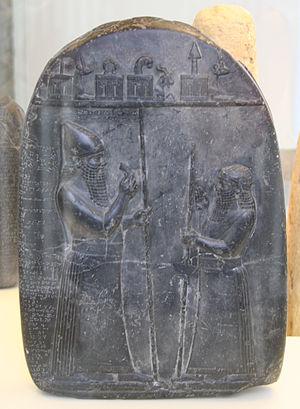
La civilisation babylonienne s'épanouit en Mésopotamie du Sud du début du IIᵉ millénaire av. J.‑C. jusqu'au début de notre ère. Elle prit corps à partir de l'héritage des civilisations du Sud mésopotamien plus anciennes dont elle est historiquement la prolongation. Elle prend corps avec l'affirmation politique de Babylone, État qui fut à partir du XVIIIᵉ siècle av. J.-C. l'entité politique dominant le Sud mésopotamien, et ce pendant plus d'un millénaire.
Merodach-Baladan II, en akkadien babylonien Marduk-apla-iddina II, « Marduk a donné un héritier », fut roi de Babylone à deux reprises de 721 à 710 av. J.C., puis en 703, durant 9 mois. Il se voulait descendant du roi de Babylone Eriba-Marduk. Merodach-Baladan II était également le chef de la principauté chaldéenne du Bît-Yakîn.